Communion table

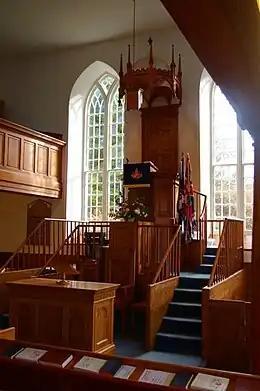
This Presbyterian church in Duirinish, Skye has a small Communion table in front of a prominent pulpit, illustrating the church's dual ministry of Word and Sacrament.

The table may be very simple, adorned perhaps with only a linen cloth, or with an open Bible or some receptacle to collect an offering. In modern use many Protestants adorn their tables with candles, though the use of candles was historically rejected among some Protestants. Some Communion tables bear the inscription "Do This in Remembrance of Me" from the Last Supper or the words "Holy, Holy, Holy" as a recollection of the union between the whole of creation in worship.